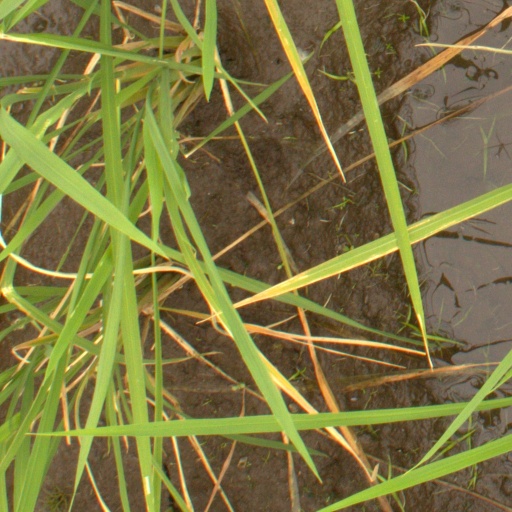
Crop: rice